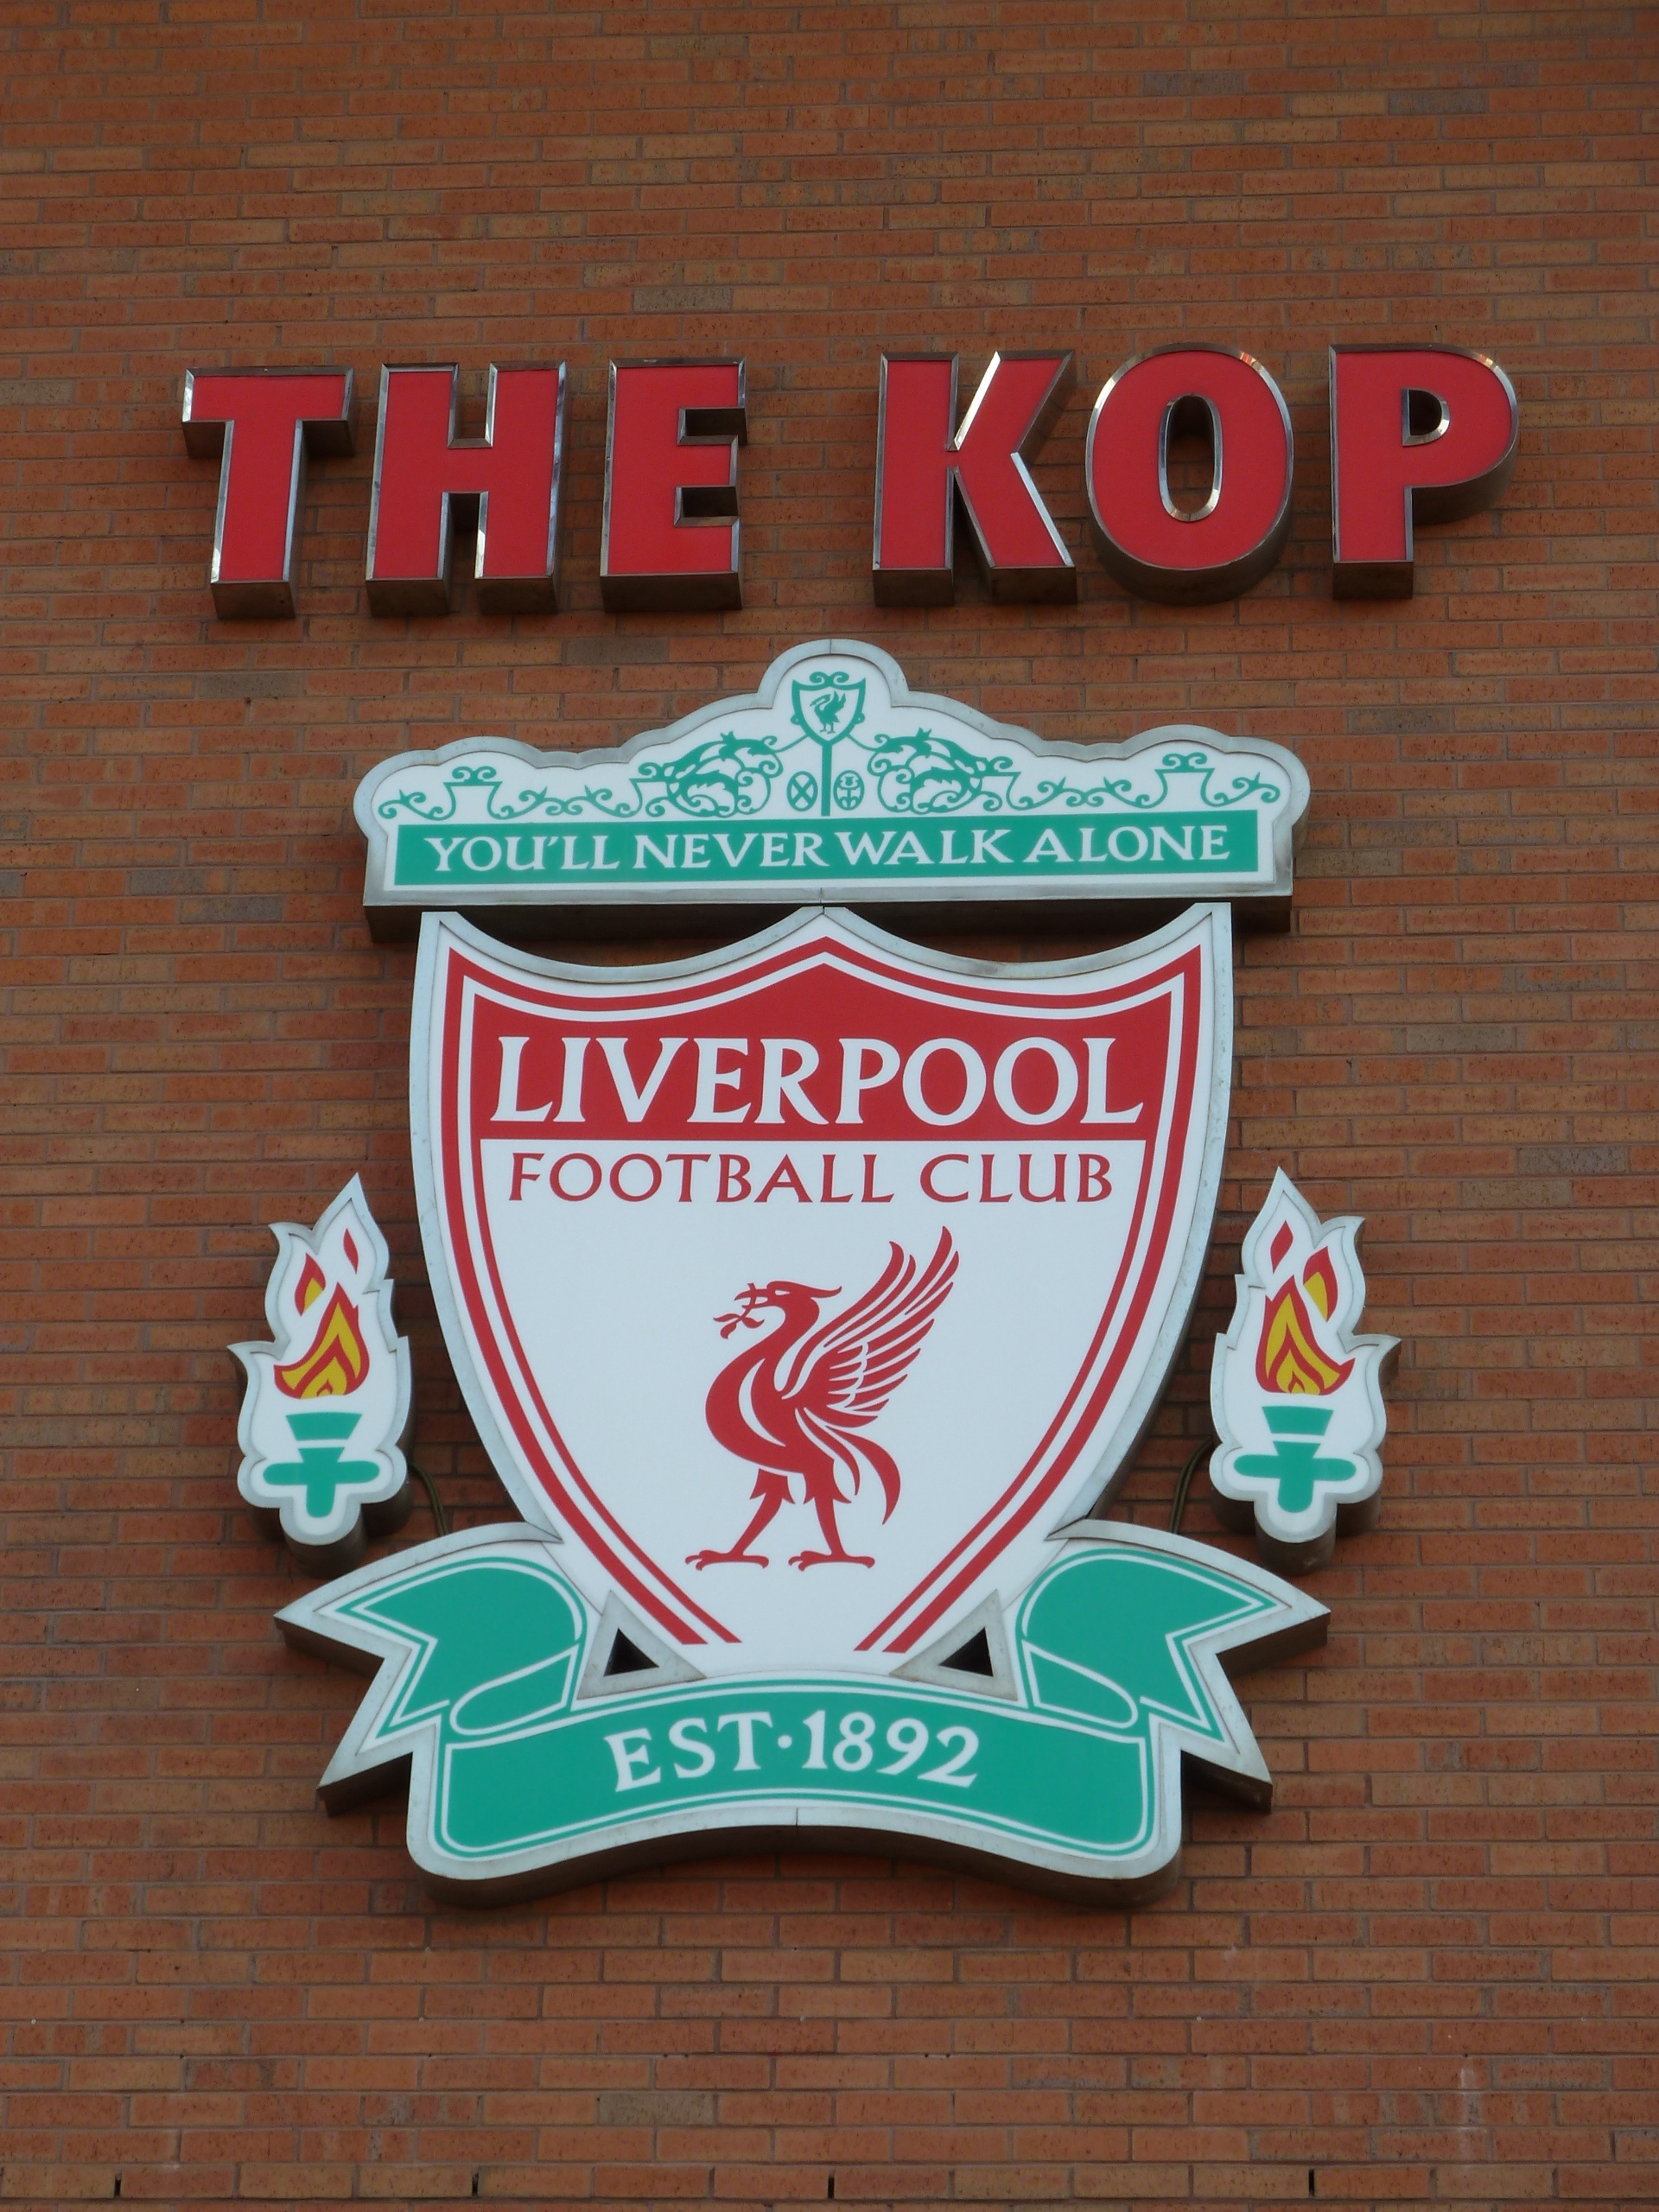
sport, number, advertising, sign, symbol, banner, football, label, font, premier